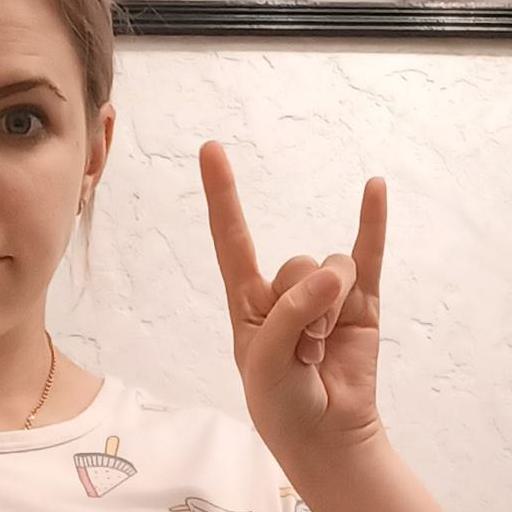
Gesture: rock